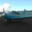
Label: airplane